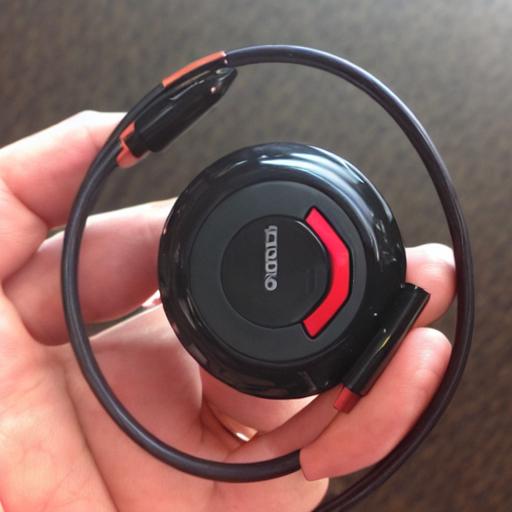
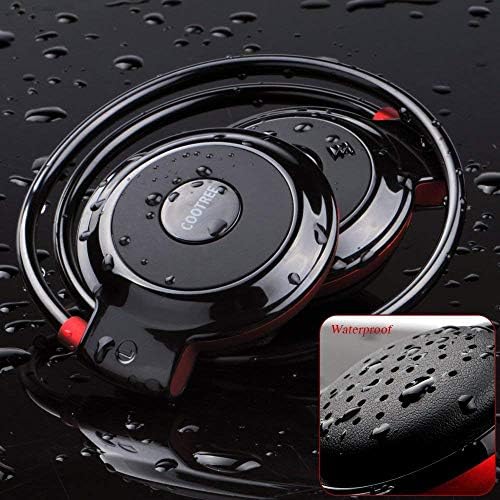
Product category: headphones
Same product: no